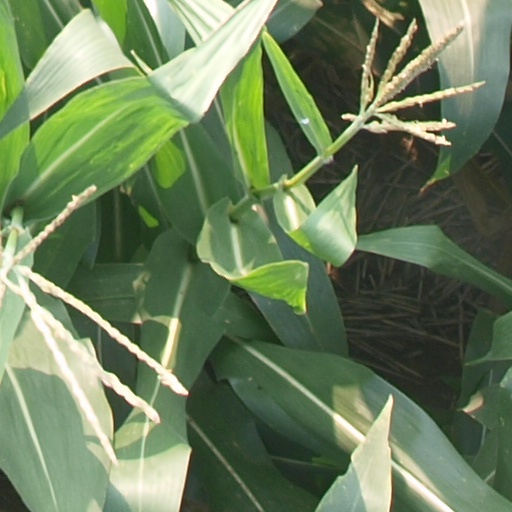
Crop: maize; corn